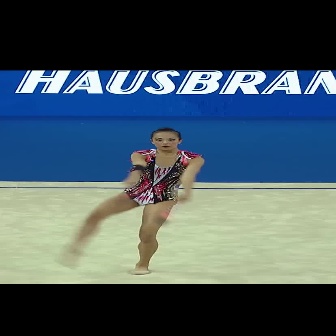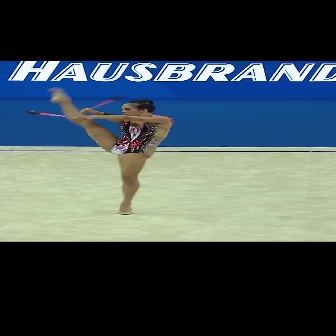
  Please identify the target specified by the bounding box [59,127,207,275] in the first image and locate it in the second image. Return the coordinates in [x_min,y_min,x_max,y_max] format.
Answer: [47,87,175,214]